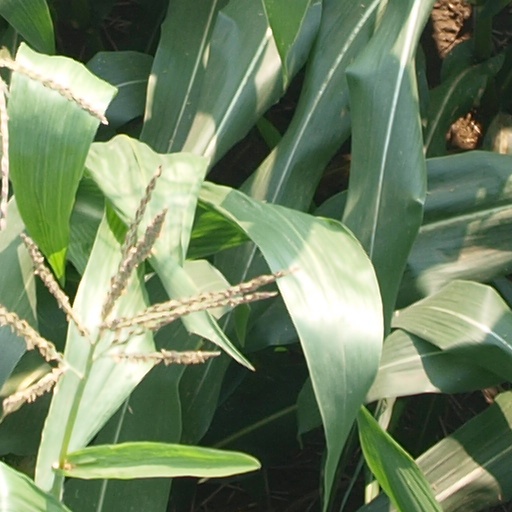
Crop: maize; corn